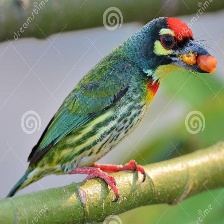
Species: COPPERSMITH BARBET
Scientific name: MEGALAIMA HAEMACEPHALA